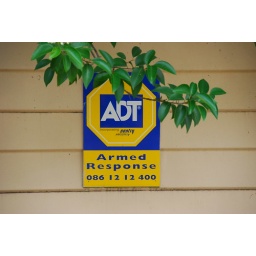
sign of a security company on the outside perimeter wall of a property in the northern suburbs of Johannesburg